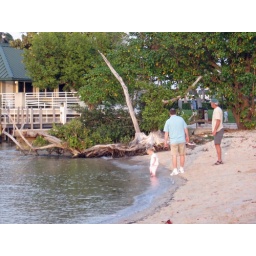
Not with our group, but the cute little boy was wading in the water.